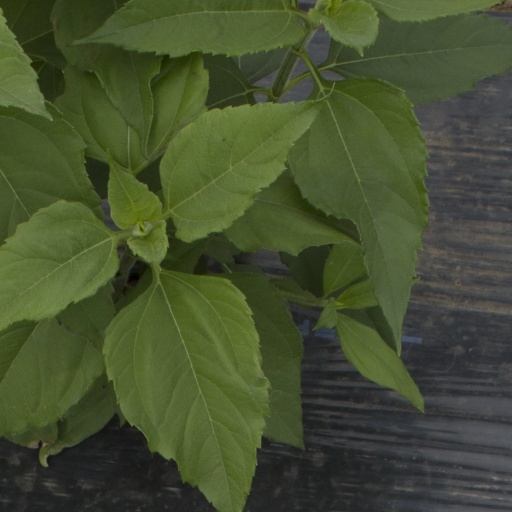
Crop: Jerusalem artichoke